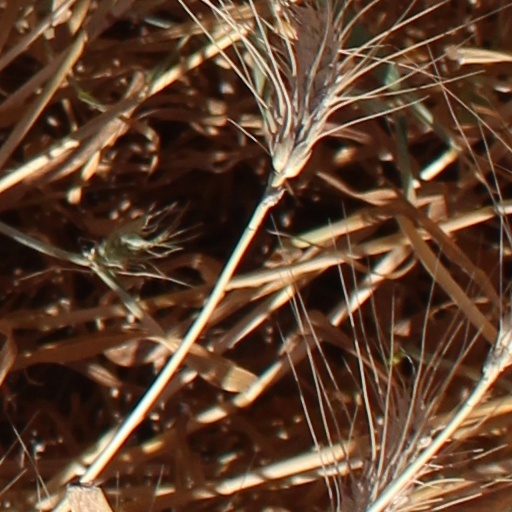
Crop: wheat